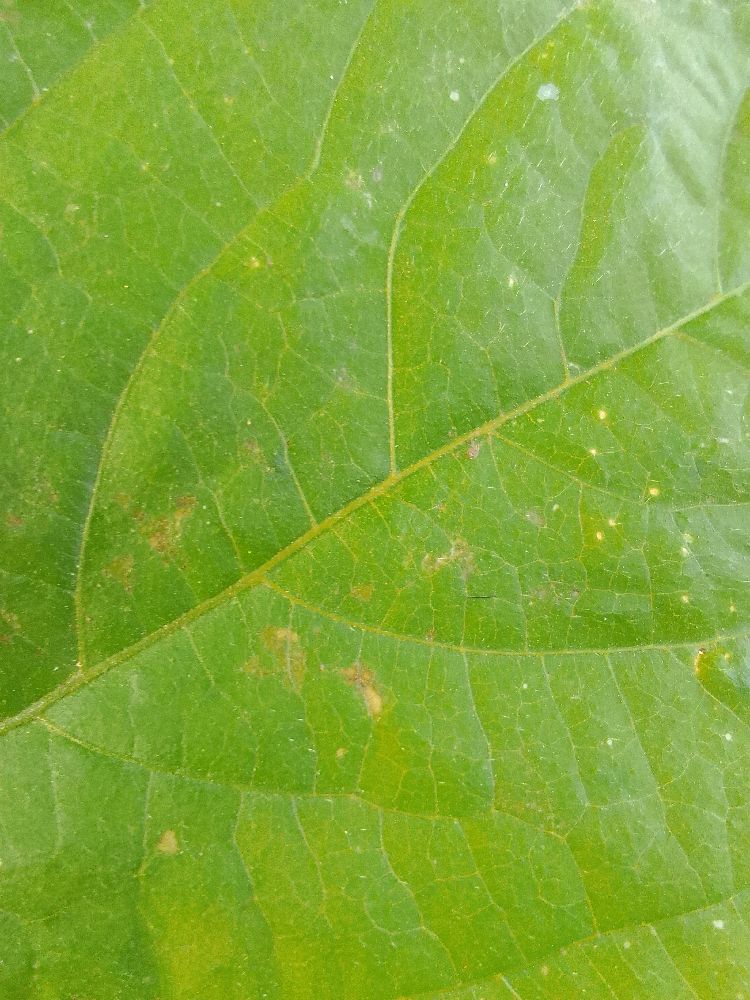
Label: healthy